Makin (atoll)

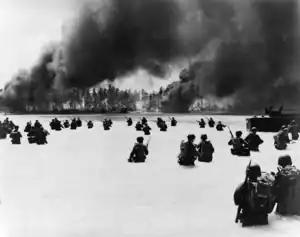
Soldiers of the US Army's 2nd Battalion, 165th Infantry, struggle to shore on Yellow Beach on Butaritari Island

The island was surveyed in 1841 by the US Exploring Expedition.